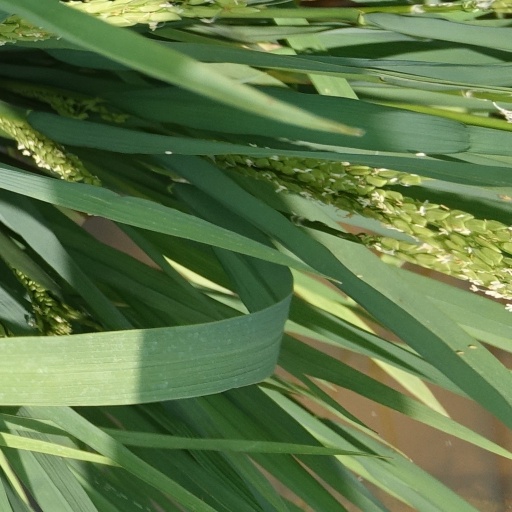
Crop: rice